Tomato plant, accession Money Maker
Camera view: horizontal (90 deg, fisheye); turntable rotation: 60 degrees
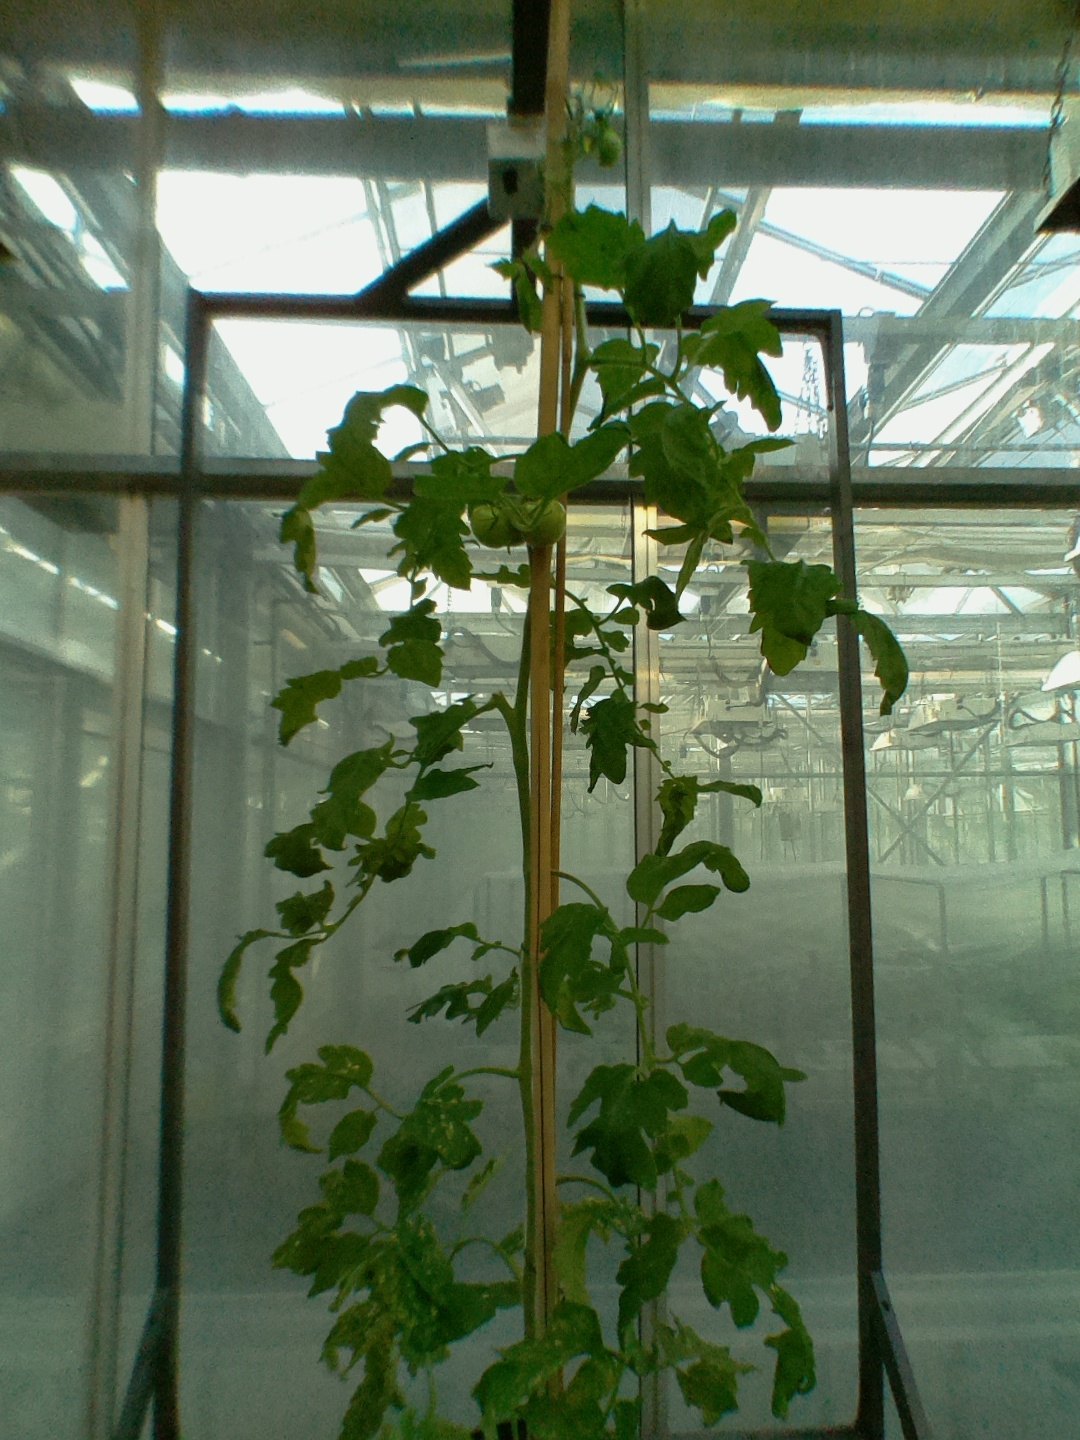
BBCH growth stage 72: 20%-30% of final fruit size